M-28–Tahquamenon River Bridge

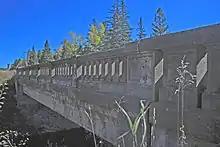
Side stringer

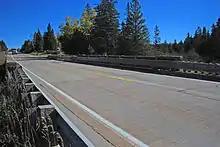
Roadway

In 1926, the Michigan State Highway Department (MSHD) improved M-28, by adding several miles of gravel roads and replacing some bridges, including this one over the Tahquamenon River. The department designed the bridge and solicited bids for its constructions. Walter Toebe and Company of Shingleton was awarded the contract to construct the bridge, and built it in 1926 for a cost of $24,286.08. It was listed on the NRHP on November 30, 1999.